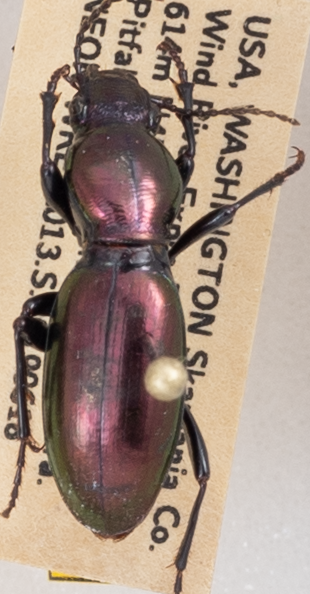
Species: Zacotus matthewsii
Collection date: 2019-06-18
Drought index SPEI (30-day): -0.932
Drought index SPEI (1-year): -2.09
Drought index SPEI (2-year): -2.09